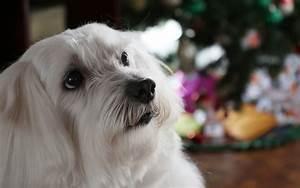
dog